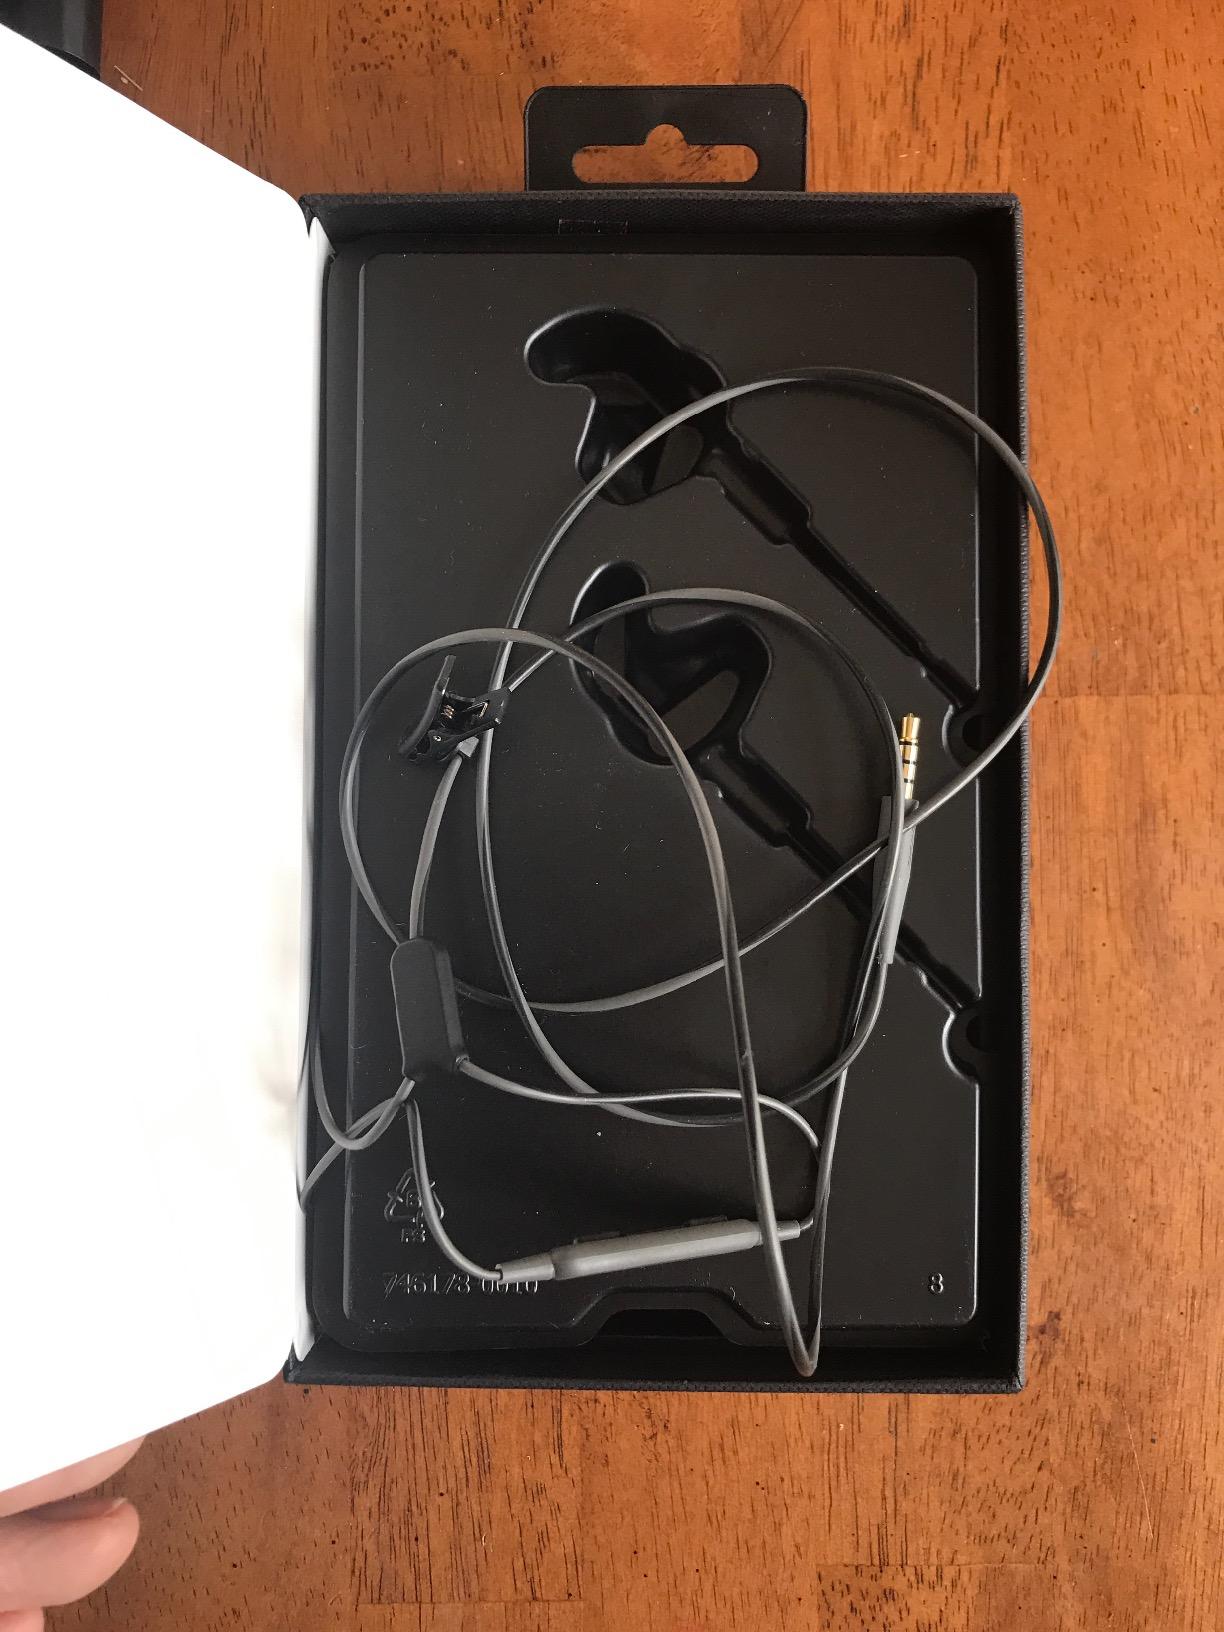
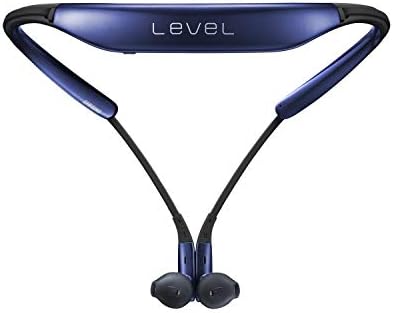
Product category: headphones
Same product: no